Michel Alladaye

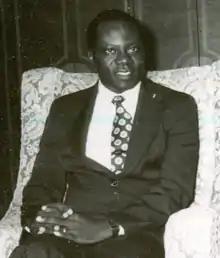
Michel Alladaye

Michel Alladaye (born 1940) is a former Beninese politician. He was the foreign minister of Benin from 1972 to 1980. Till April 1985 he was the Education minister.